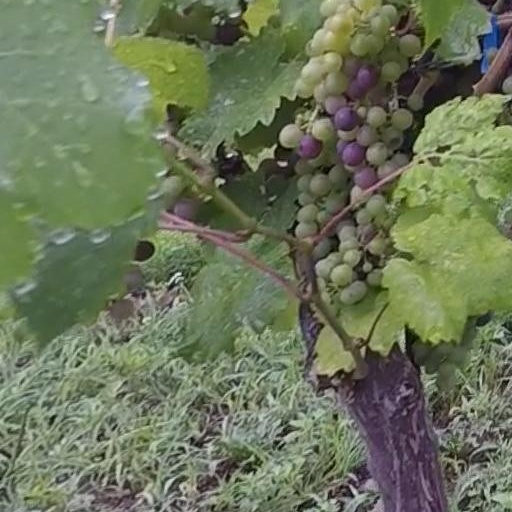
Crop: grape